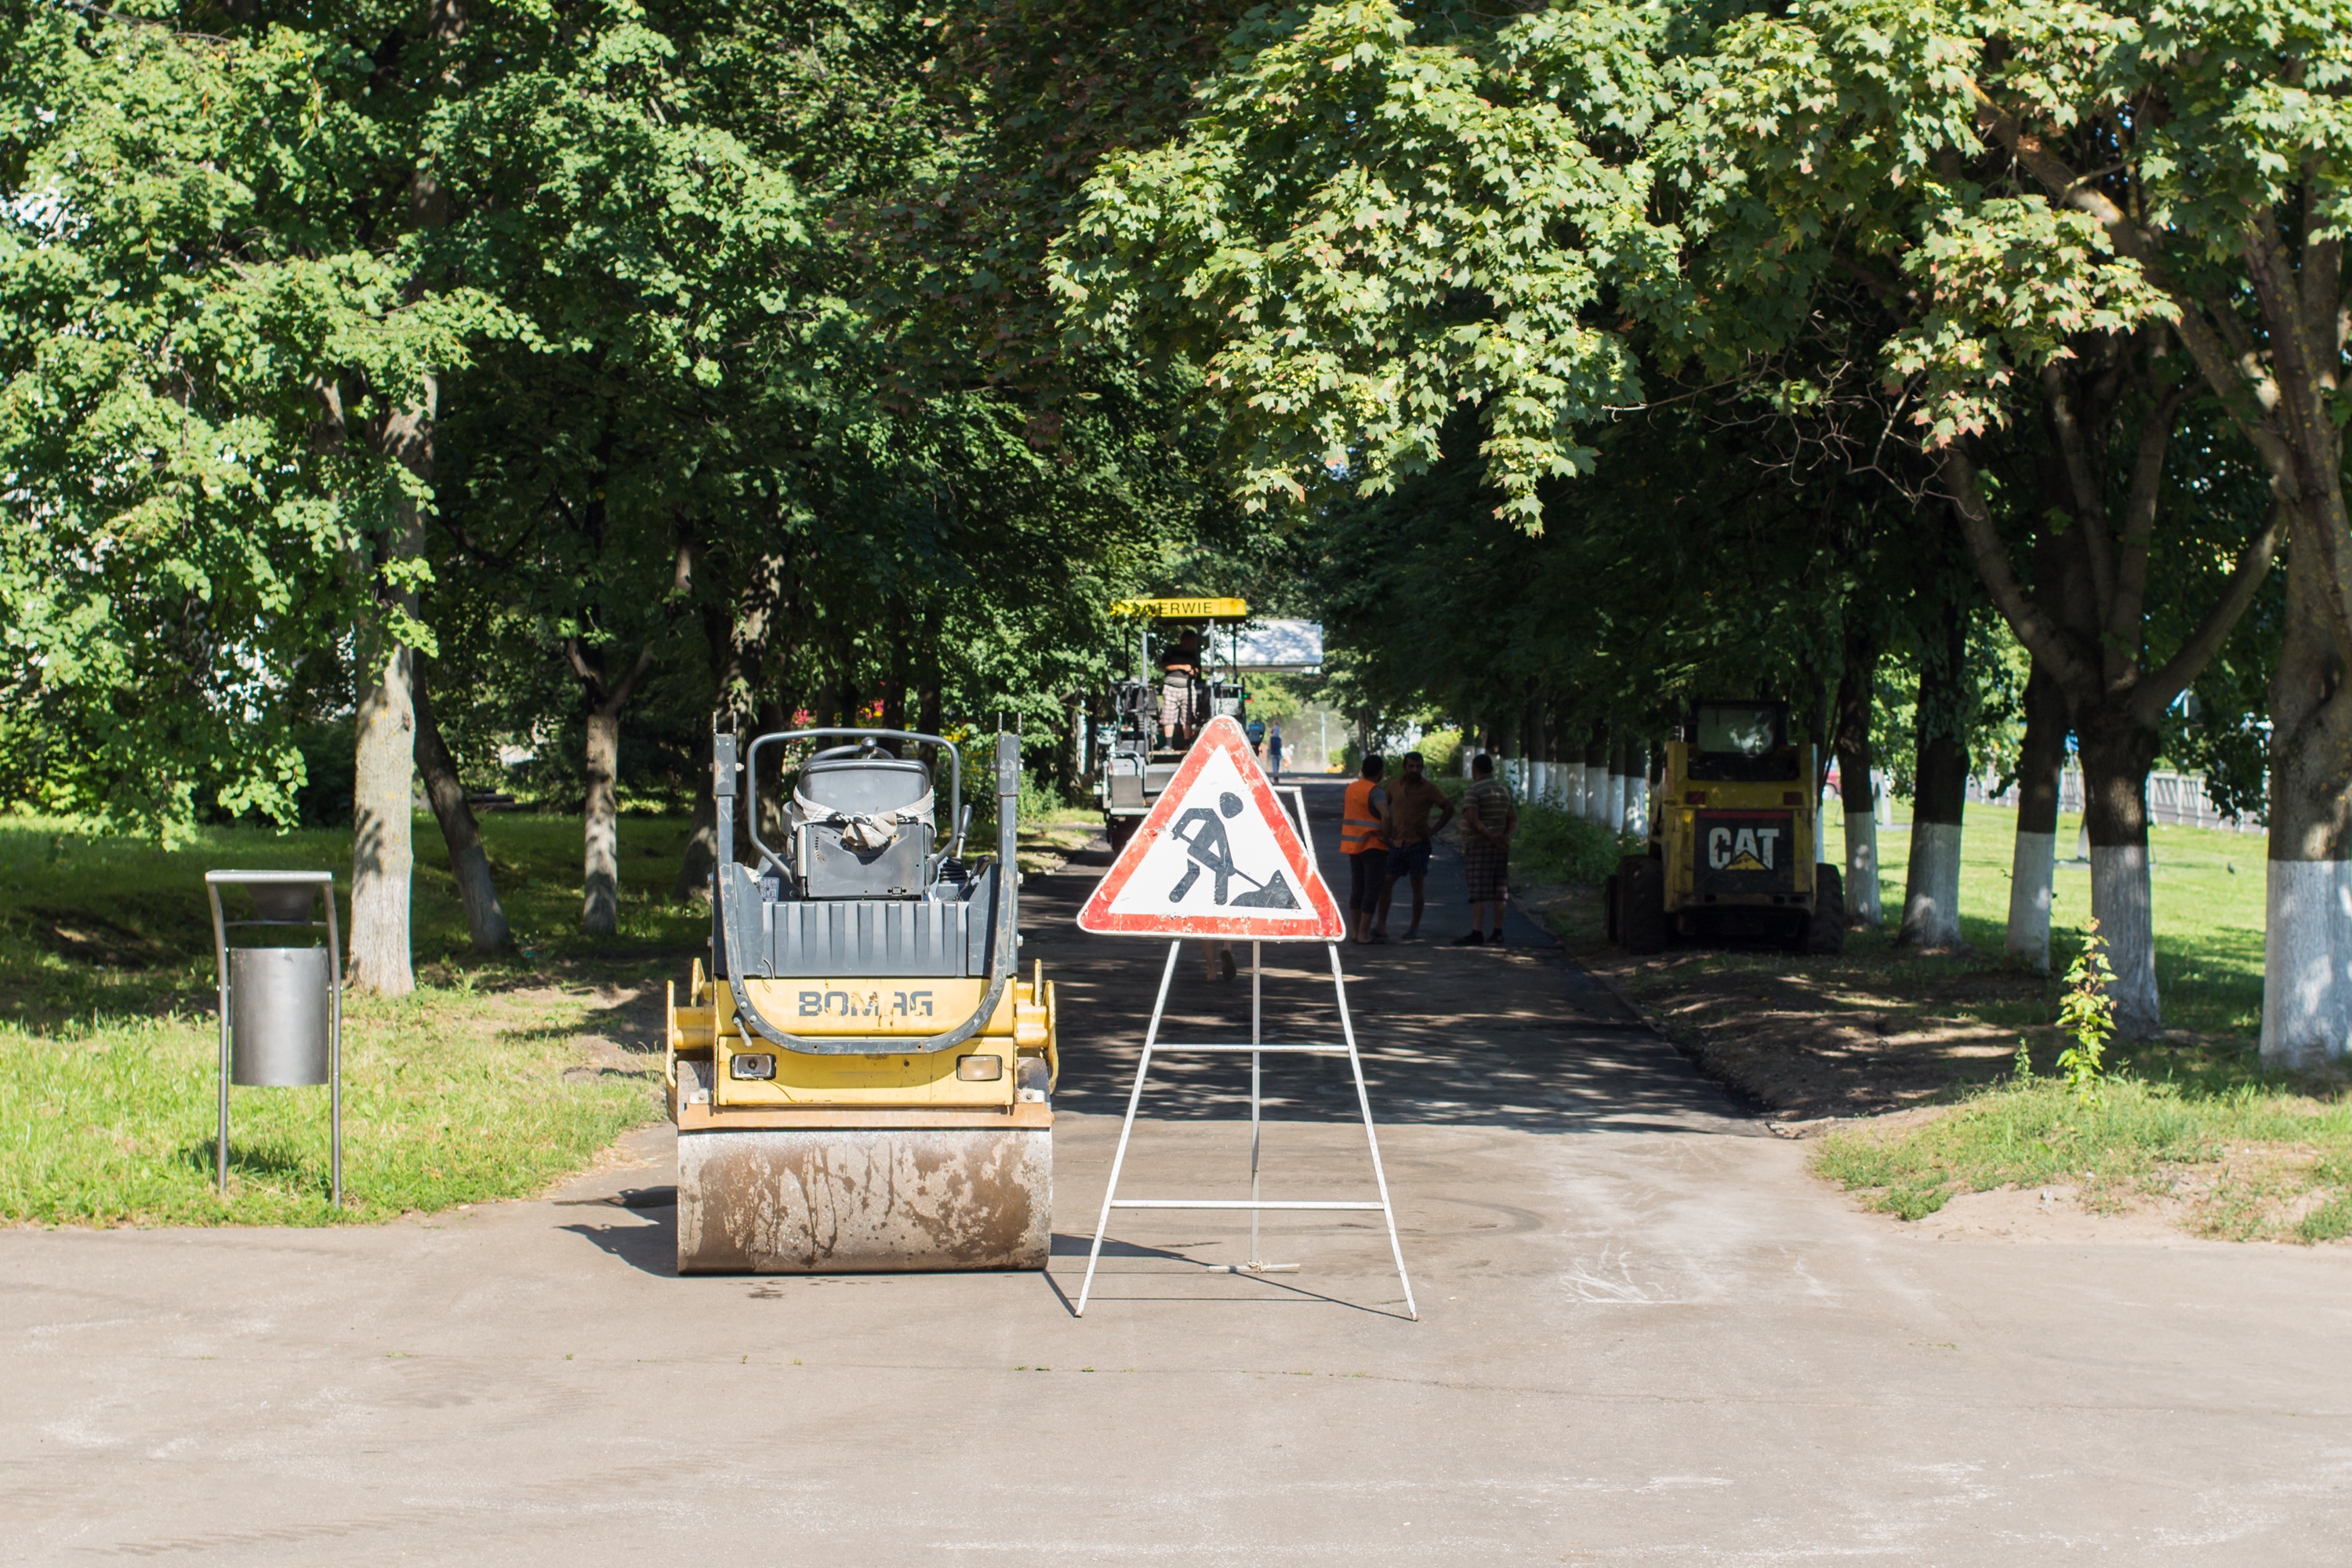
work, working, road, city, asphalt, pavement, sign, repair, public space, playground, municipal, rink, technique, outdoor play equipment